Ecosystem service

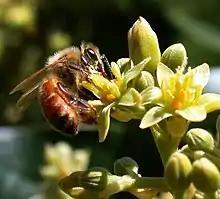
An example of an ecosystem service is pollination, here by a honey bee on avocado crop.

Ecosystem services are the various benefits that humans derive from ecosystems. The interconnected living and non-living components of the natural environment offer benefits such as pollination of crops, clean air and water, decomposition of wastes, and flood control. Ecosystem services are grouped into four broad categories of services. There are "provisioning services", such as the production of food and water; "regulating services", such as the control of climate and disease; "supporting services", such as nutrient cycles and oxygen production; and "cultural services", such as recreation, tourism, and spiritual gratification. Evaluations of ecosystem services may include assigning an economic value to them.